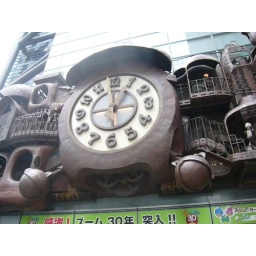
A clock designed by Hayao Miyazaki for the Nippon Television building